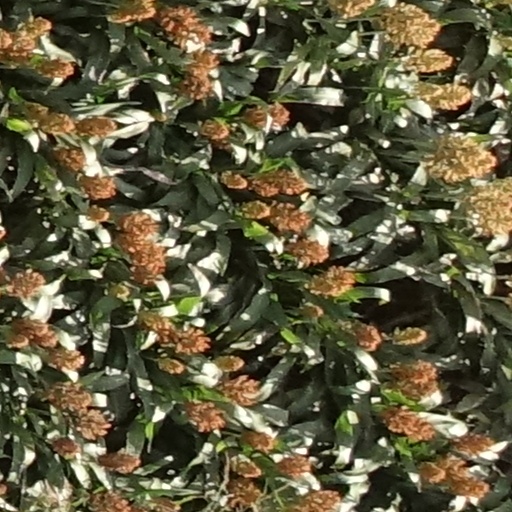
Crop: sorghum